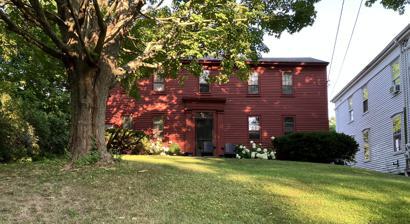
Building: Johnathan True House
Country: United States of America
Year built: 1780
Historic house in Maine, United States Johnathan True House The building in 2022. 35 East Main Street is at right General information Architectural style Colonial Location Yarmouth, Maine , U.S. Address 43 East Main Street Coordinates 43°47′57″N 70°10′36″W / 43.7992246954°N 70.1765893°W / 43.7992246954; -70.1765893 Completed 1780 (245 years ago) ( 1780 ) Technical details Floor count 2 The Johnathan True House is a historic home at 43 East Main Street in the Lower Falls area of Yarmouth , Maine . Built in 1780, before Yarmouth's secession from North Yarmouth , it is one of the oldest surviving buildings in the town. Between 1780 and the turn of the 19th century, Lower Falls saw an increase in its population after early settlers gradually moved inland from the area around the Meetinghouse under the Ledge on Gilman Road . The home was originally built for Johnathan True, a clothier who owned a store at Lower Falls. It was later associated with Dr. David Jones and David Pratt, one of the town's earliest shipbuilders. The rear of the property now overlooks Interstate 295 after it was built above Yarmouth's harbor in 1961. See also Historical buildings and structures of Yarmouth, Maine References